Ernest Ange Duez

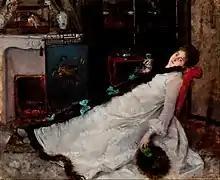
"En repos" (1891)

Duez was born on 8 March 1843 in Paris, and studied painting under Isidore Pils. He first exhibited at the Salon in 1868 with "Mater Dolorosa", and achieved success there in 1874 with a third-class medal for his paintings "Splendeur" and "Misère". He won other medals there subsequently.